Muckhart

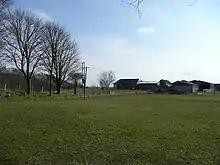
Lees or Leys of Muckhart

Not always recognised as the third and final part of the village group, this area is now in single use as a farm. It lies just west of Muckhart Primary School on the old coach road to Dollar (the southern section of this road is barely discernible).